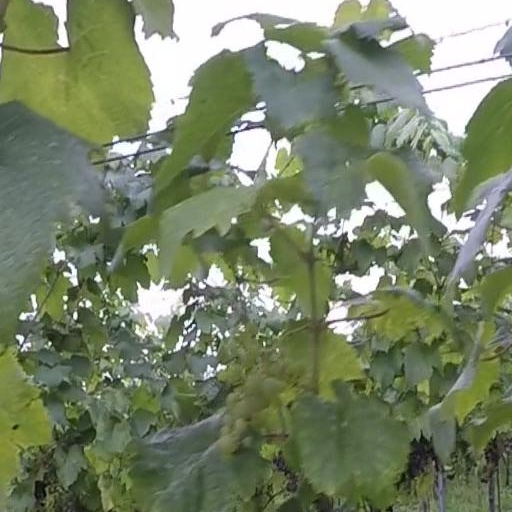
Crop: grape